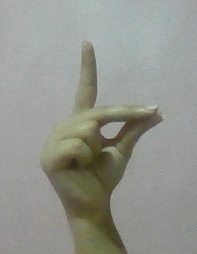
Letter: ta